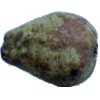
Label: pear_stone